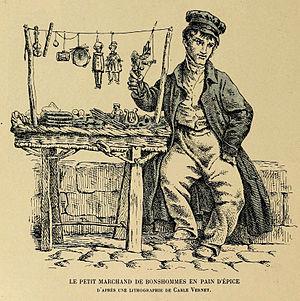
Un bonhomme de pain d'épices est un biscuit en pain d'épices cuisiné généralement sous la forme d'un bonhomme. Il existe toutefois de nombreuses variantes, portant tant sur les vêtements que sur le caractère ou le sexe du personnage ainsi représenté. C'est un biscuit qui se retrouve traditionnellement en hiver dans les pays anglo-saxons. Le Petit Bonhomme de pain d'épices est un personnage récurrent des contes merveilleux.